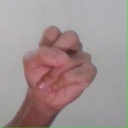
अक्षर: स